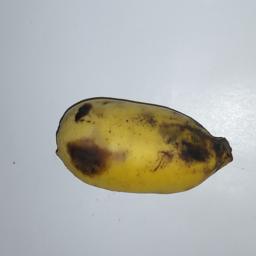
Banana variety: Champa Kola